The Romance of Rosy Ridge

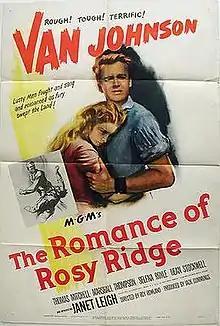
Theatrical release poster

The Romance of Rosy Ridge is a 1947 American Western film directed by Roy Rowland, about a rural community bitterly divided during the aftermath of the American Civil War. It stars Van Johnson, Thomas Mitchell, and Janet Leigh in her film debut. It was adapted from the novel of the same name by MacKinlay Kantor.